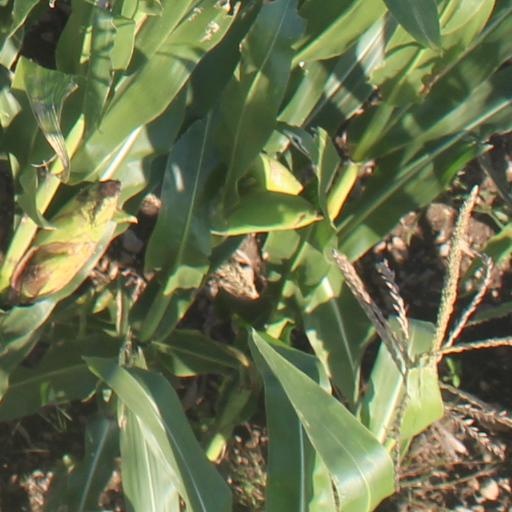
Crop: maize; corn